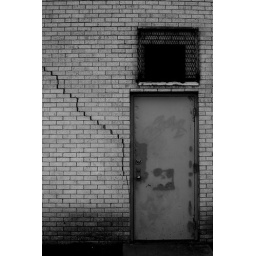
door in brick wall